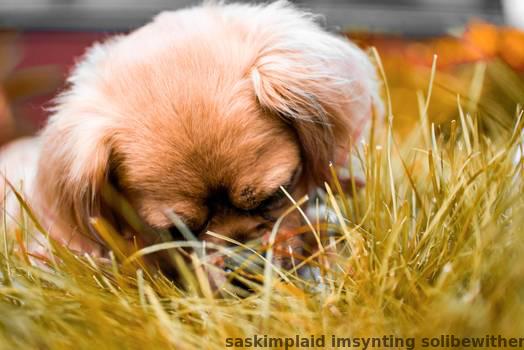
Label: Watermark